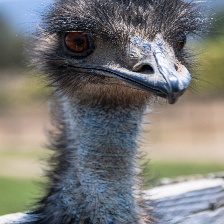
Species: EMU
Scientific name: DROMAIUS NOVAEHOLLANDIAE